Red Beard

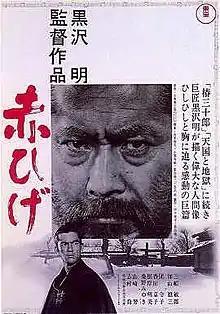
Theatrical release poster

is a 1965 Japanese "jidaigeki" film co-written, edited, and directed by Akira Kurosawa, in his last collaboration with actor Toshiro Mifune. Based on Shūgorō Yamamoto's 1959 short story collection, "", the film takes place in Koishikawa, a district of Edo, towards the end of the Tokugawa period (i.e. early or mid-19th century), and is about the relationship between a town doctor and his new trainee. Fyodor Dostoevsky's novel "Humiliated and Insulted" provided the source for a subplot about a young girl, Otoyo (Terumi Niki), who is rescued from a brothel.